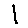
Label: 1